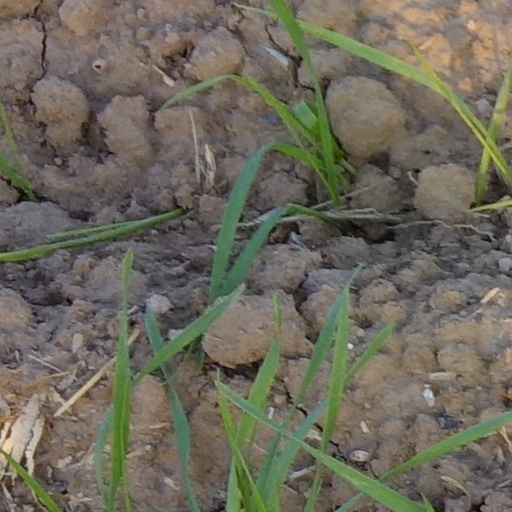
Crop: wheat